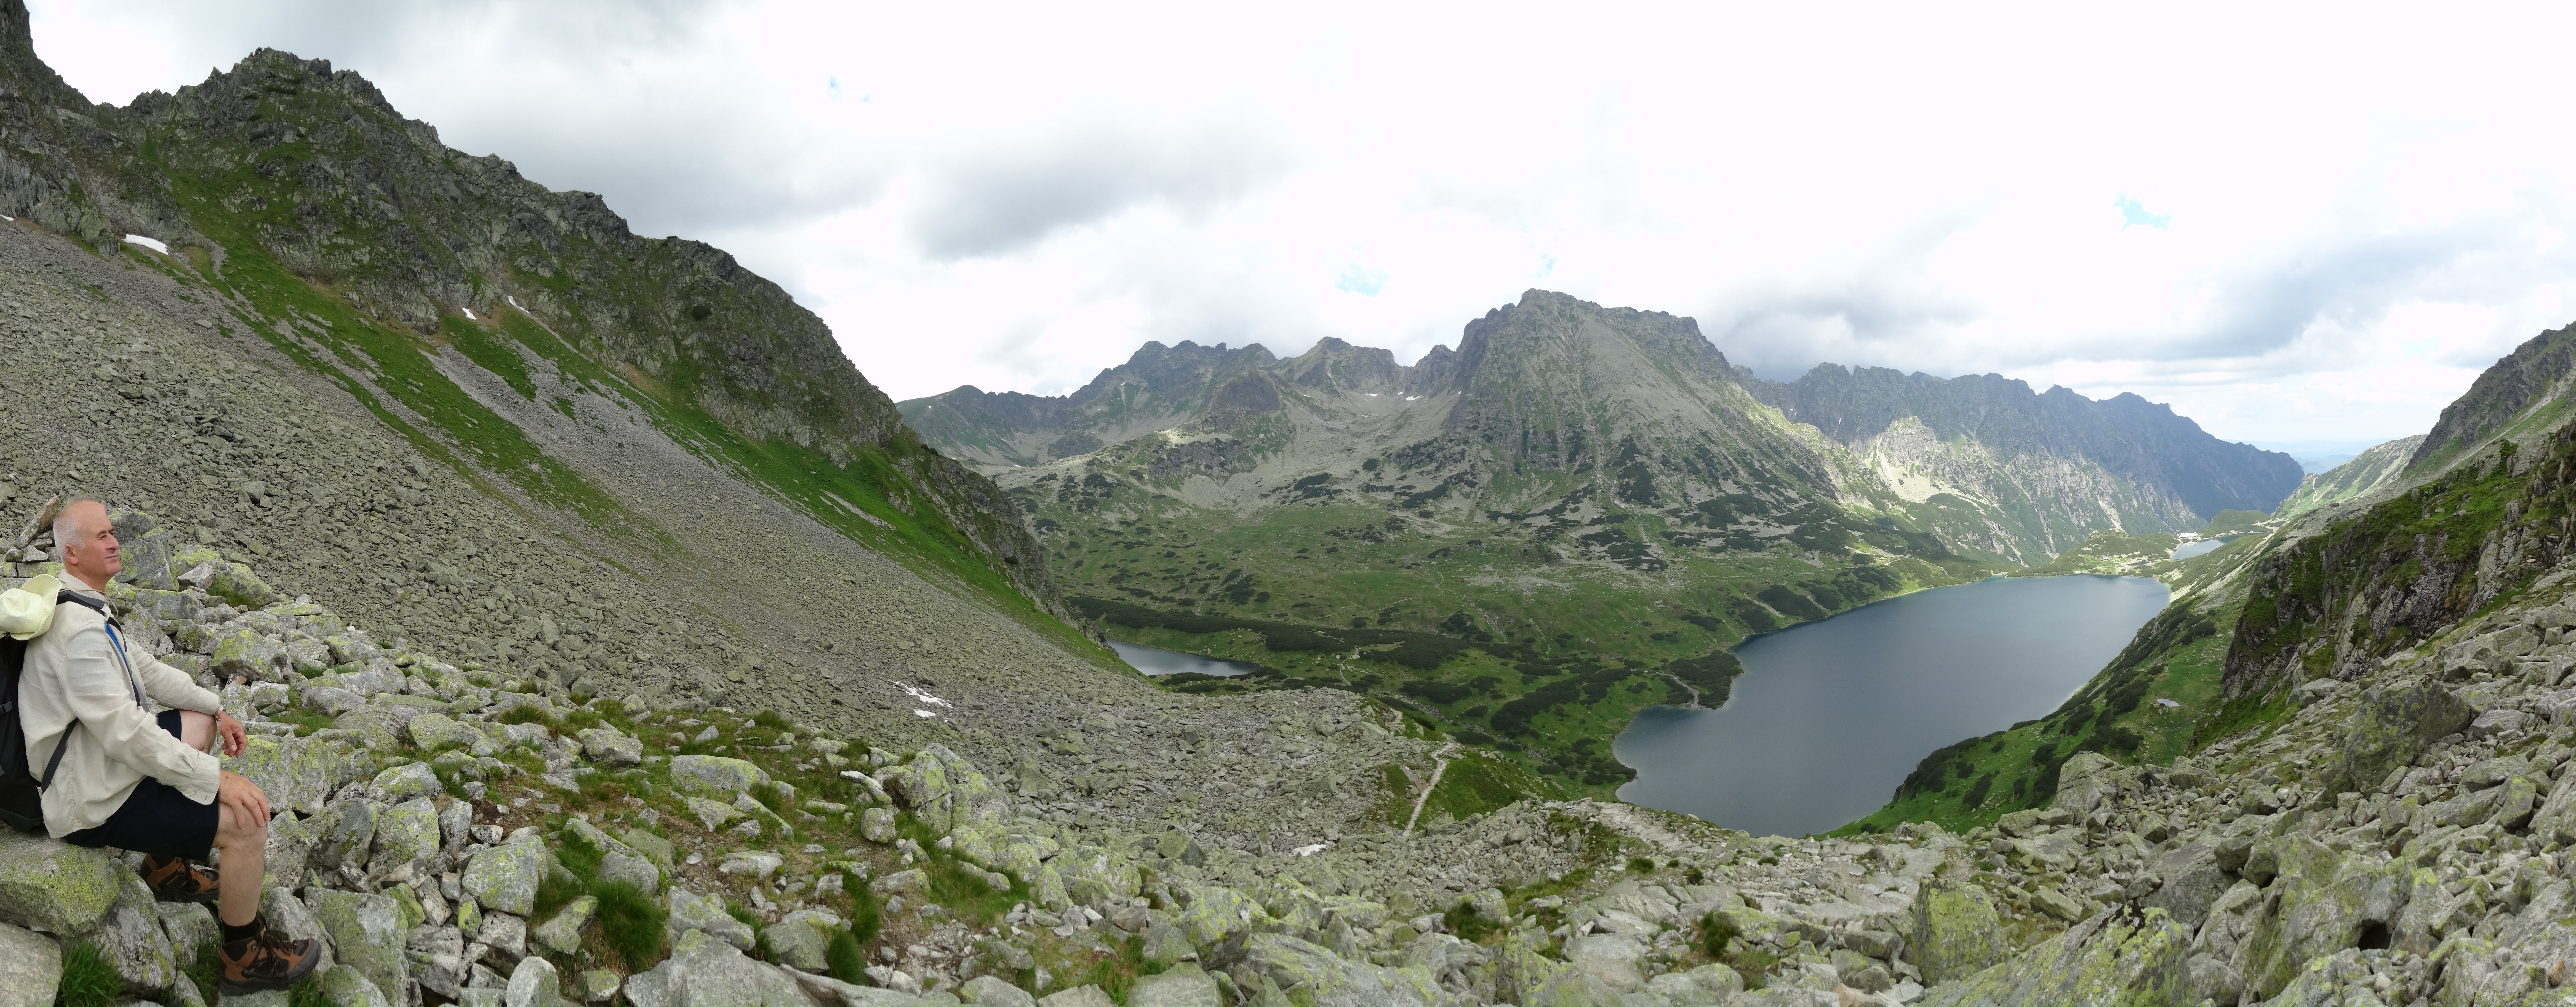
landscape, nature, wilderness, mountain, trail, lake, valley, mountain range, fjord, tourism, highland, national park, ridge, massif, mountains, alps, poland, ravine, escarpment, fell, cirque, elevation, crater lake, tatry, tarn, nature reserve, the high tatras, valley of five ponds, mountain pass, hill station, glacial lake, mountainous landforms, glacial landform, geological phenomenon, mount scenery